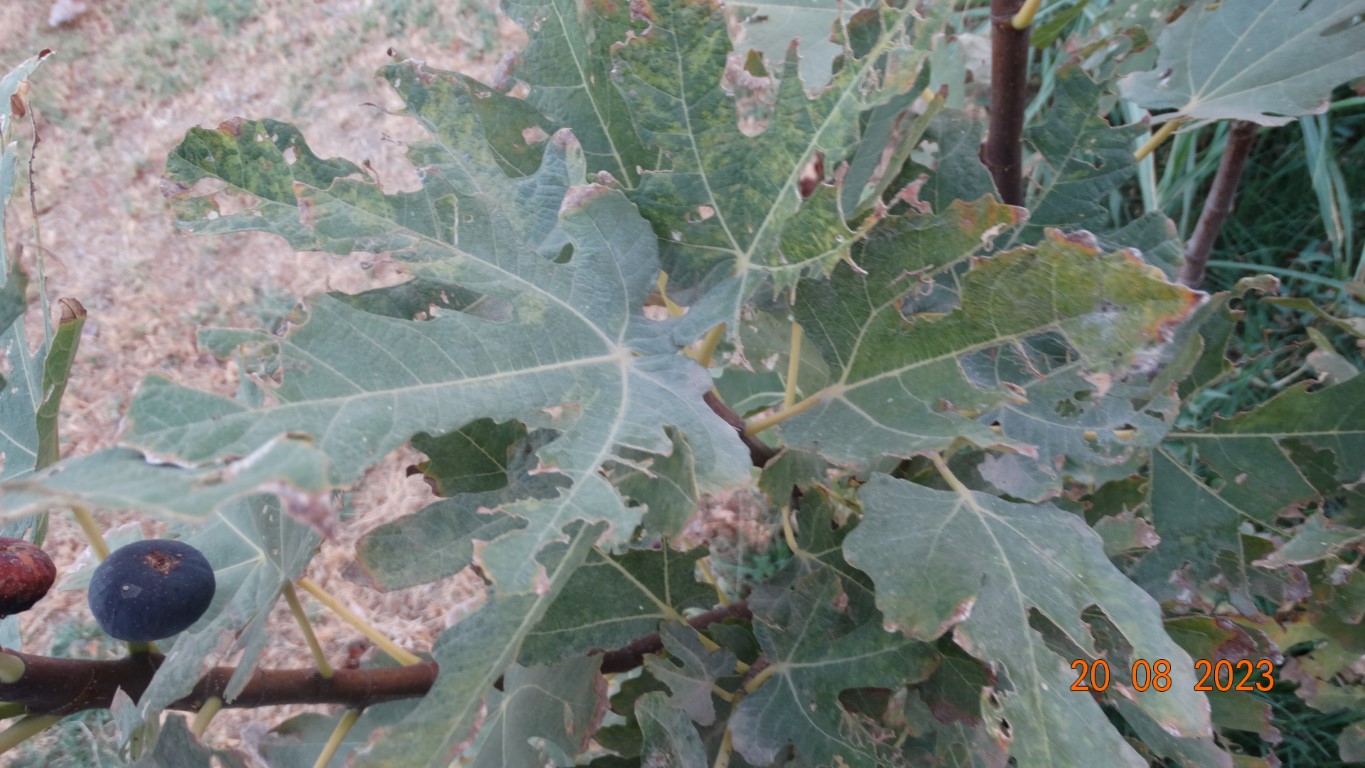
Label: infected